Truman Sports Complex

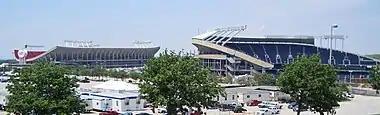
Truman Sports Complex is in Kansas City, Missouri, pictured before expansive renovations in the late 2000s, with Arrowhead Stadium and Kauffman Stadium.

The Truman Sports Complex is a sports and entertainment facility in Kansas City, Missouri. It includes two major league sports venues: GEHA Field at Arrowhead Stadium, which is home to the National Football League's Kansas City Chiefs, and Kauffman Stadium, which hosts Major League Baseball's Kansas City Royals. The complex also hosts various other events during the rest of the year.